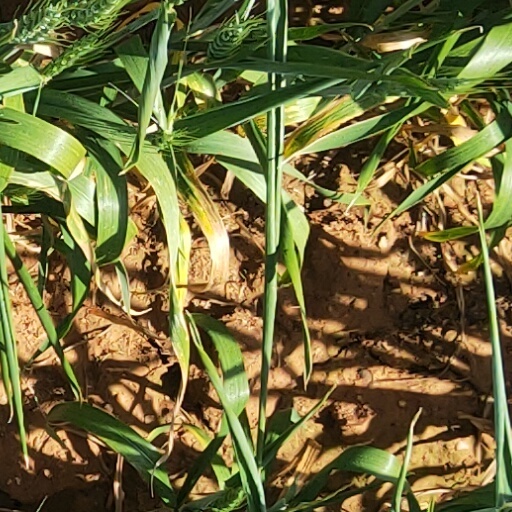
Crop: wheat